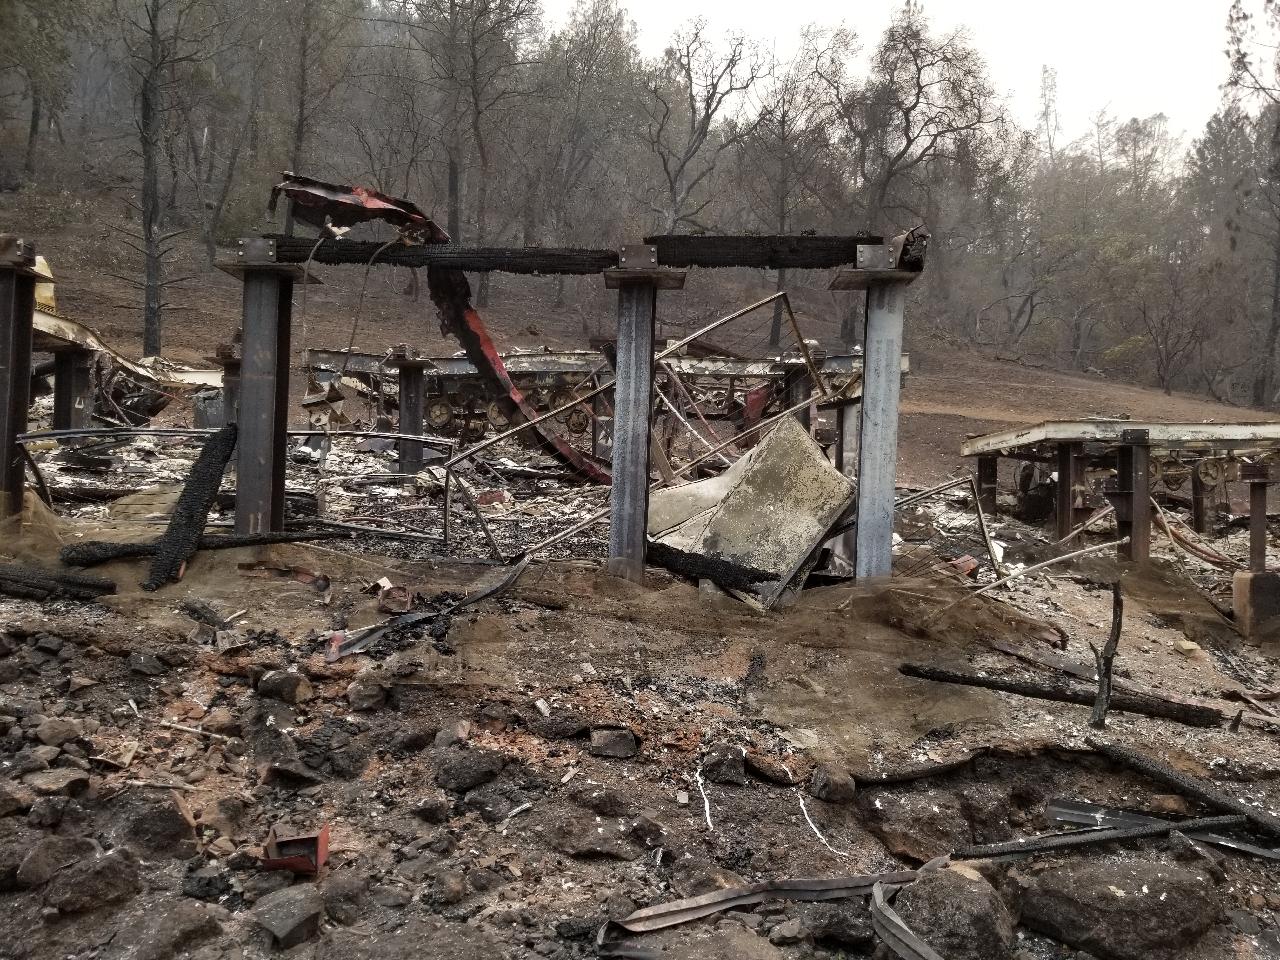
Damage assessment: destroyed